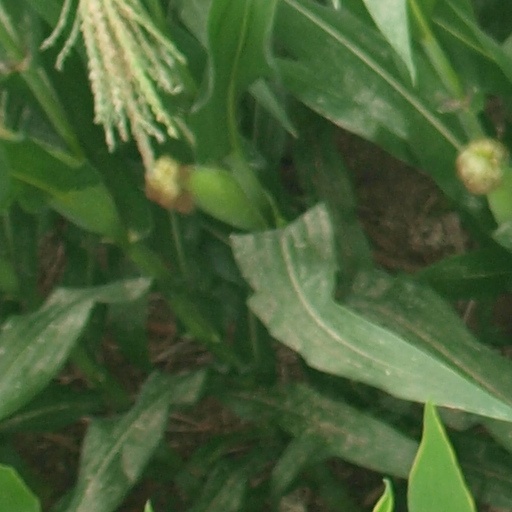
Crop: maize; corn